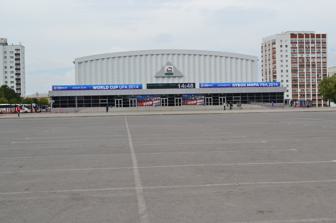
Building: Ice Palace Salavat Yulaev
Country: Russia
Year built: 1967
Ice Palace Salavat Yulaev Ice Palace Salavat Yulaev in 2012. Location Ufa , Russia Capacity 4,043 Field size 61×30 m Opened October 28, 1967 Tenants Salavat Yulaev Ufa ( KHL ) (1967–2007) Tolpar Ufa ( MHL ) (2009–present) Agidel Ufa ( ZhHL ) (2010–present) Ice Palace Salavat Yulaev ( Russian : Дворец спорта Салават Юлаев , romanized : Dvorets sporta Salavat Yulayev ) is an indoor sporting arena located in Ufa , Russia . The capacity of the arena is 4,043.  It was the home arena of the Salavat Yulaev Ufa ice hockey team. It was replaced by Ufa Arena in 2007. Along with Ufa Arena, Ice Palace Salavat Yulaev played host to games in the 2013 World Junior Ice Hockey Championships taking place between December 26, 2012 and January 5, 2013. References